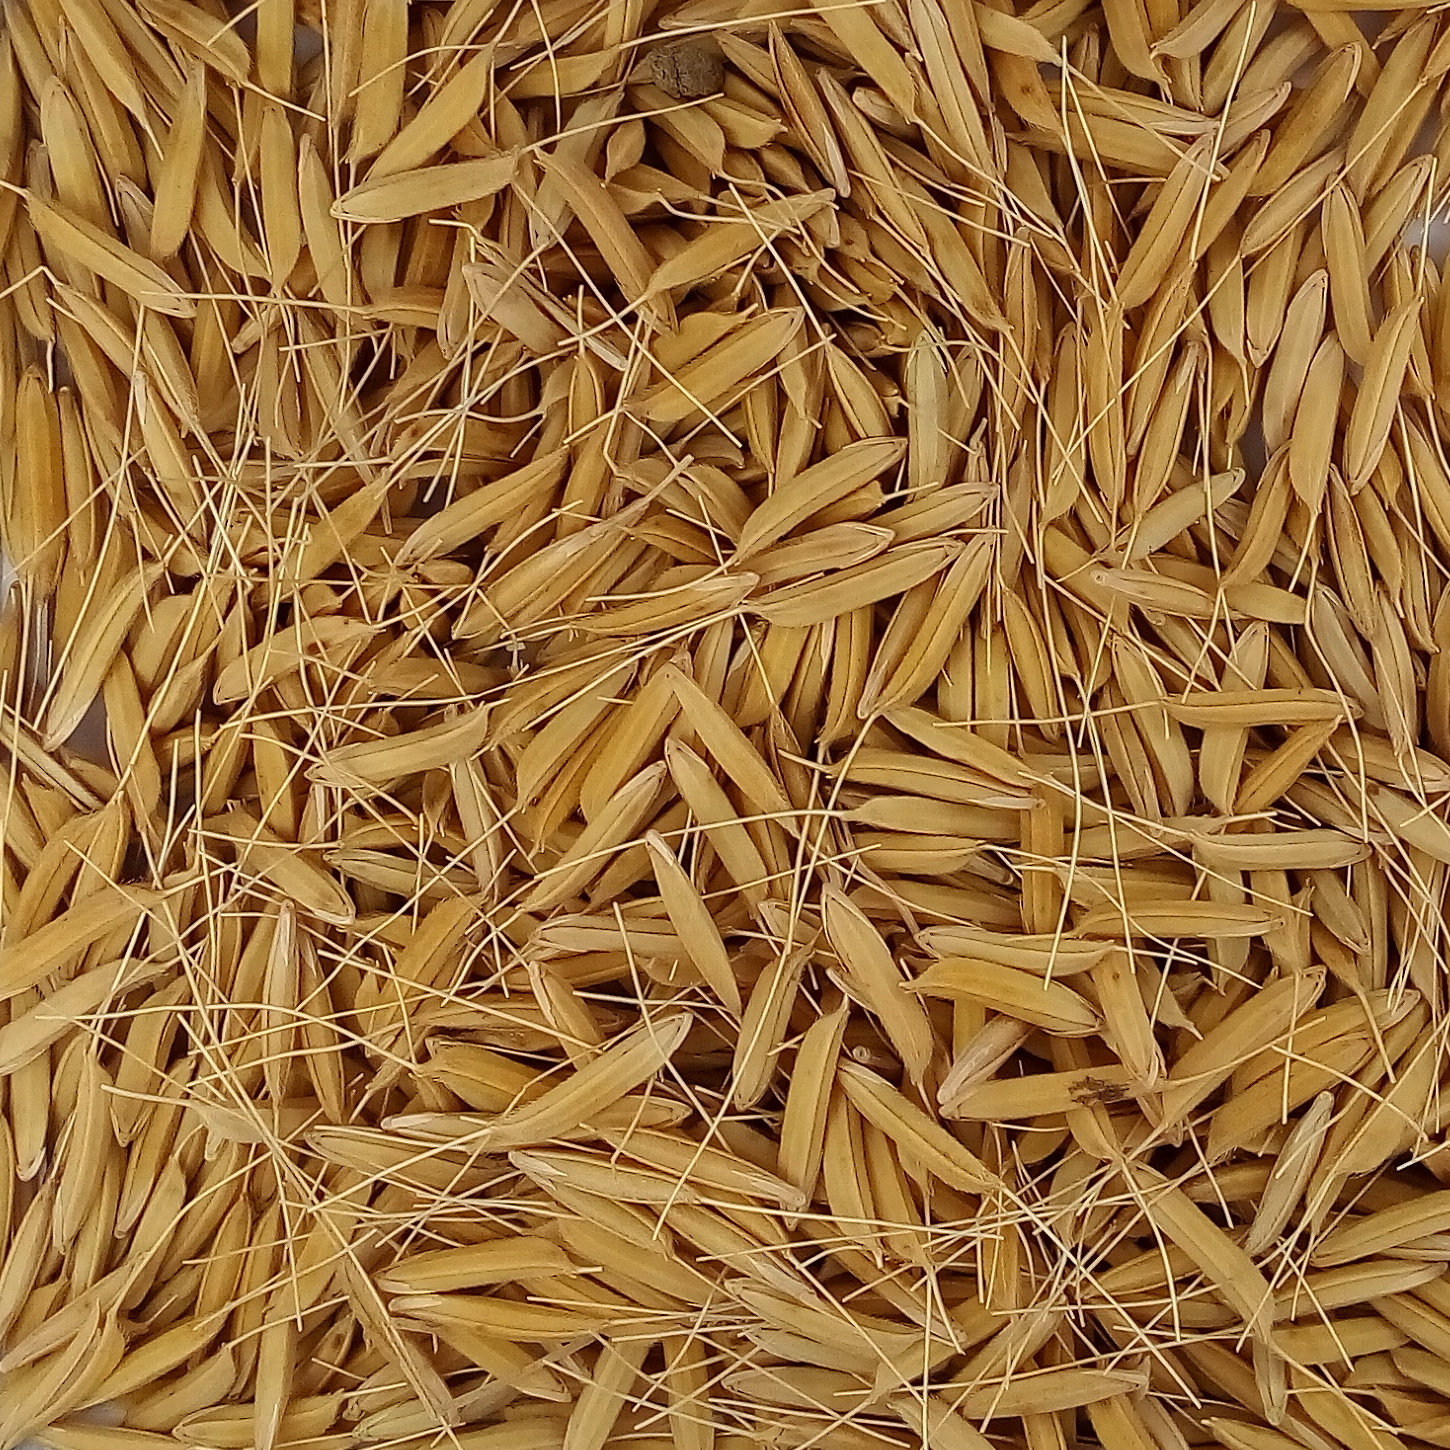
Rice seed variety: 1637